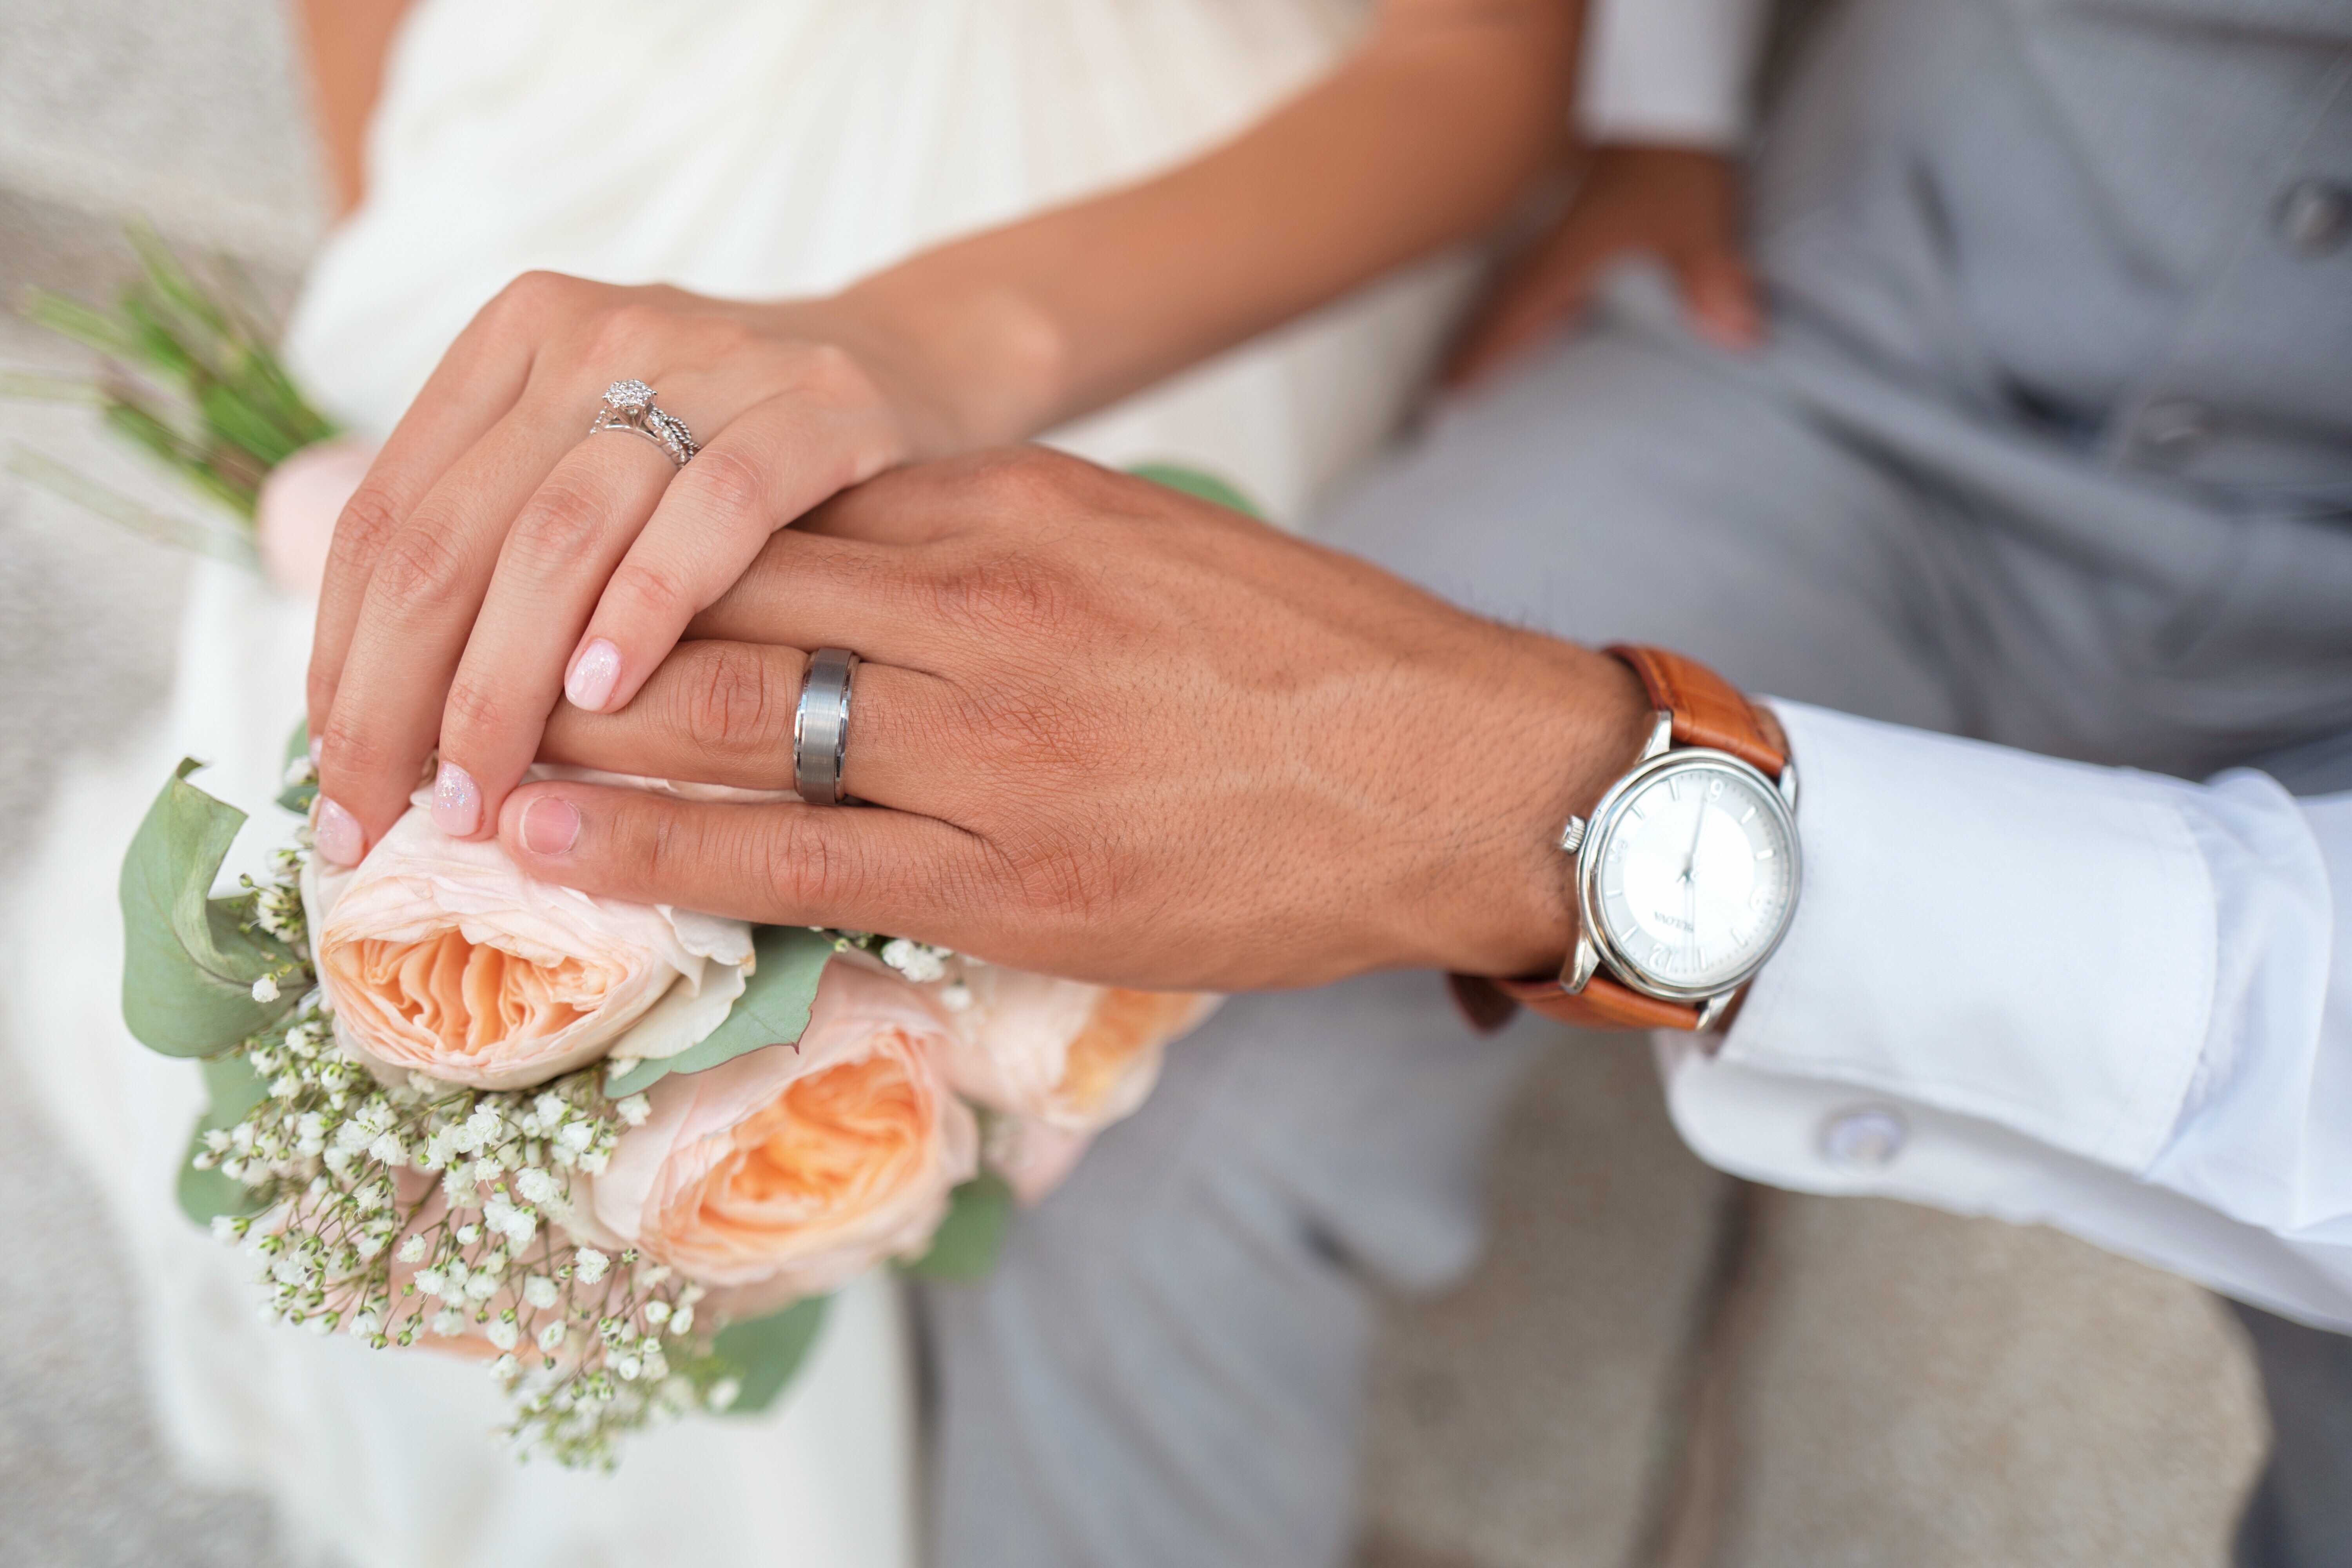
bride, couple, groom, hands, holding hands, love, man, marriage, partner, people, trust, wedding, woman